Say My Name (Tove Styrke song)

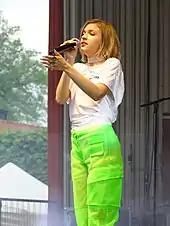
Styrke performing in 2018

For her third studio album "Sway" (2018), Tove Styrke wanted to "strip down production" while keeping the songs "interesting" with "[their] own I.D.[s]". She said "it's important to keep production sparse but make each song special". In the summer of 2016, Styrke met with Elof Loelv and Tinashe "T Collar" Sibanda for a session that resulted in "Say My Name" being written. It was the session's first conceptualized song to be finished. Initially, Loelv presented the song's eventual bass line, which made Styrke burst into laughter as "it wasn't even a beat, it was two notes", she revealed to "Out". While writing, the trio were experimenting with various metaphors for saying somebody's name, including "Wear it out like a sweater that you love", which became part of the chorus. Styrke enjoyed the lyric to the point that they began forming the song around it, stating that the lyric "really set the tone for the whole thing". Loelv came up with the ukulele riff by accident and was reluctant to include it, but Styrke liked it and had to convince him to integrate it as a central part of the track.